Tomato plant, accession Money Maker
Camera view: bottom (45 deg); turntable rotation: 0 degrees
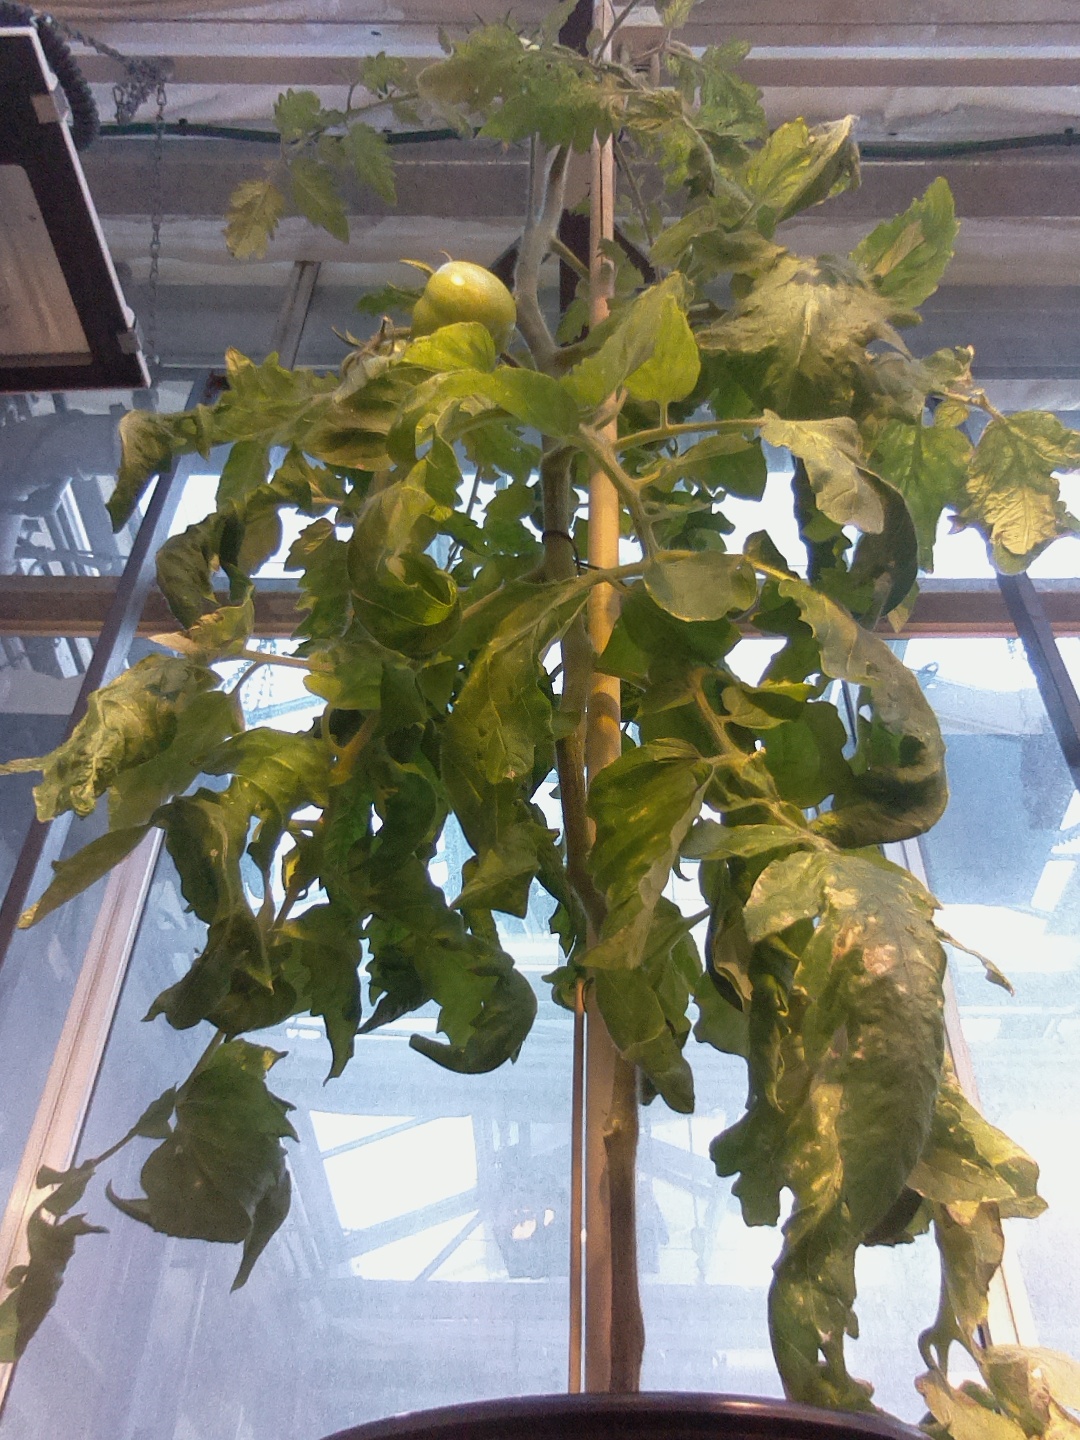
BBCH growth stage 79: 90% -100% of final fruit size